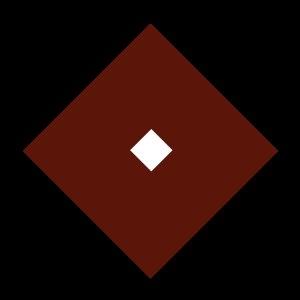
Hiyayakko est un plat japonais à base de tofu glacé et de différentes garnitures.